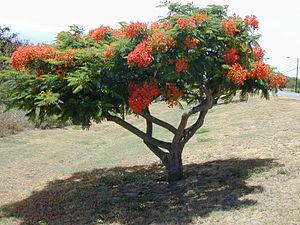
Delonix regia, le flamboyant, est une espèce d'arbre de la famille des Caesalpiniaceae selon la classification classique, ou des Fabaceae selon la classification phylogénétique.